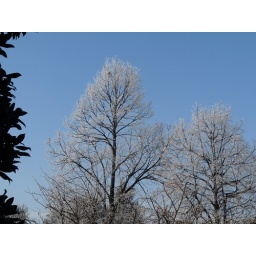
From my window: frosty trees against the blue sky